Clayton Public Library

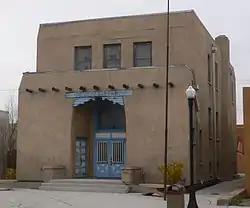
D. D. Monroe Civic Building in 2015

The Clayton Public Library, at 116 Walnut St. in Clayton, New Mexico, was built in 1939 as a New Deal construction work. It was designed by Willard C. Kruger in Pueblo Revival architecture. It is now known as the D.D. Monroe Civic Building. It has served historically as a library, as a meeting hall, and as a clubhouse.